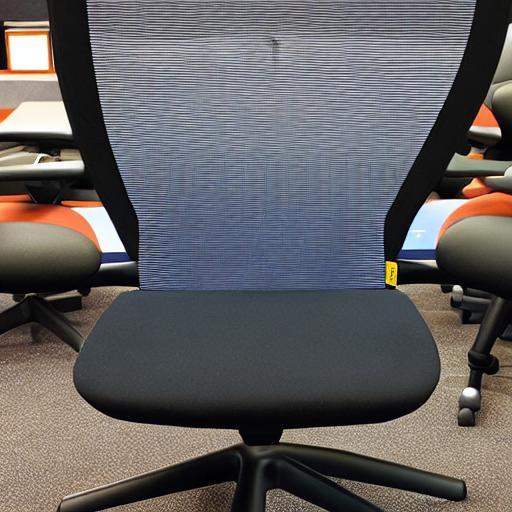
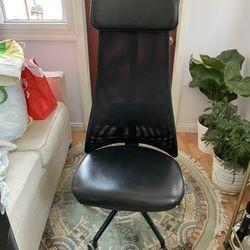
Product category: items_chair
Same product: no